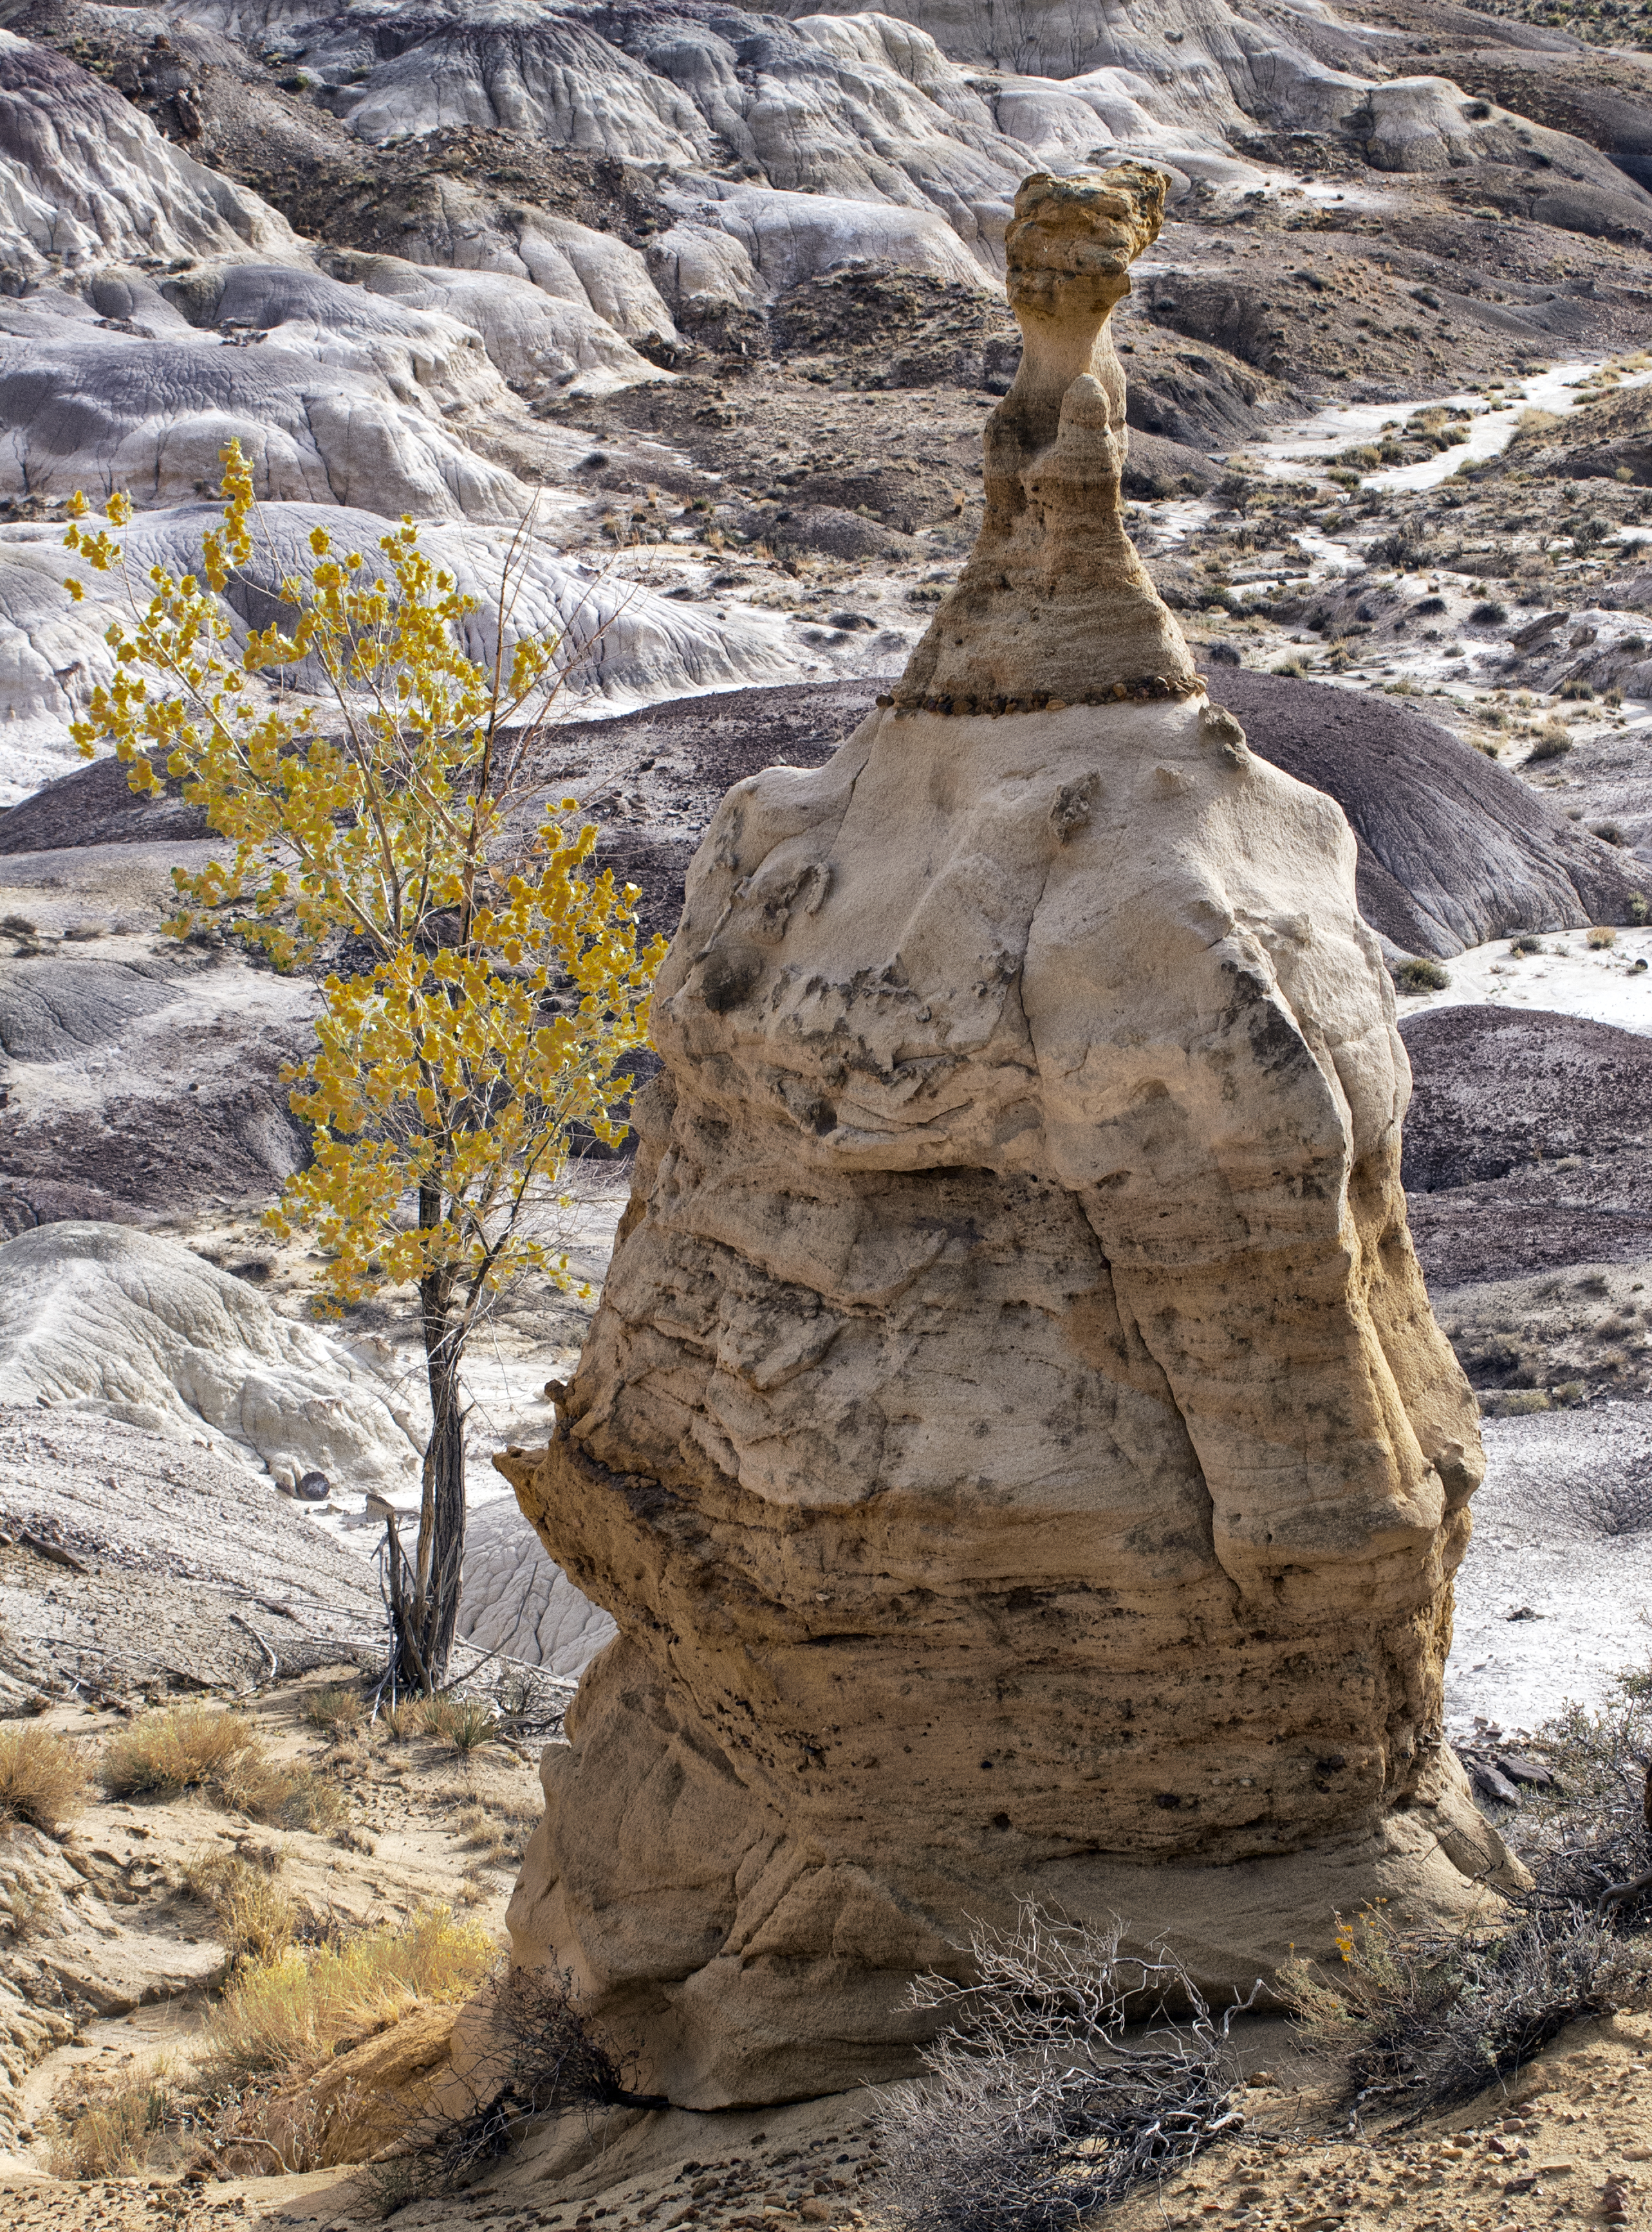
tree, nature, rock, wilderness, wood, formation, wildlife, terrain, material, geology, badlands, boulder, newmexico, canong12, bisti, denazin